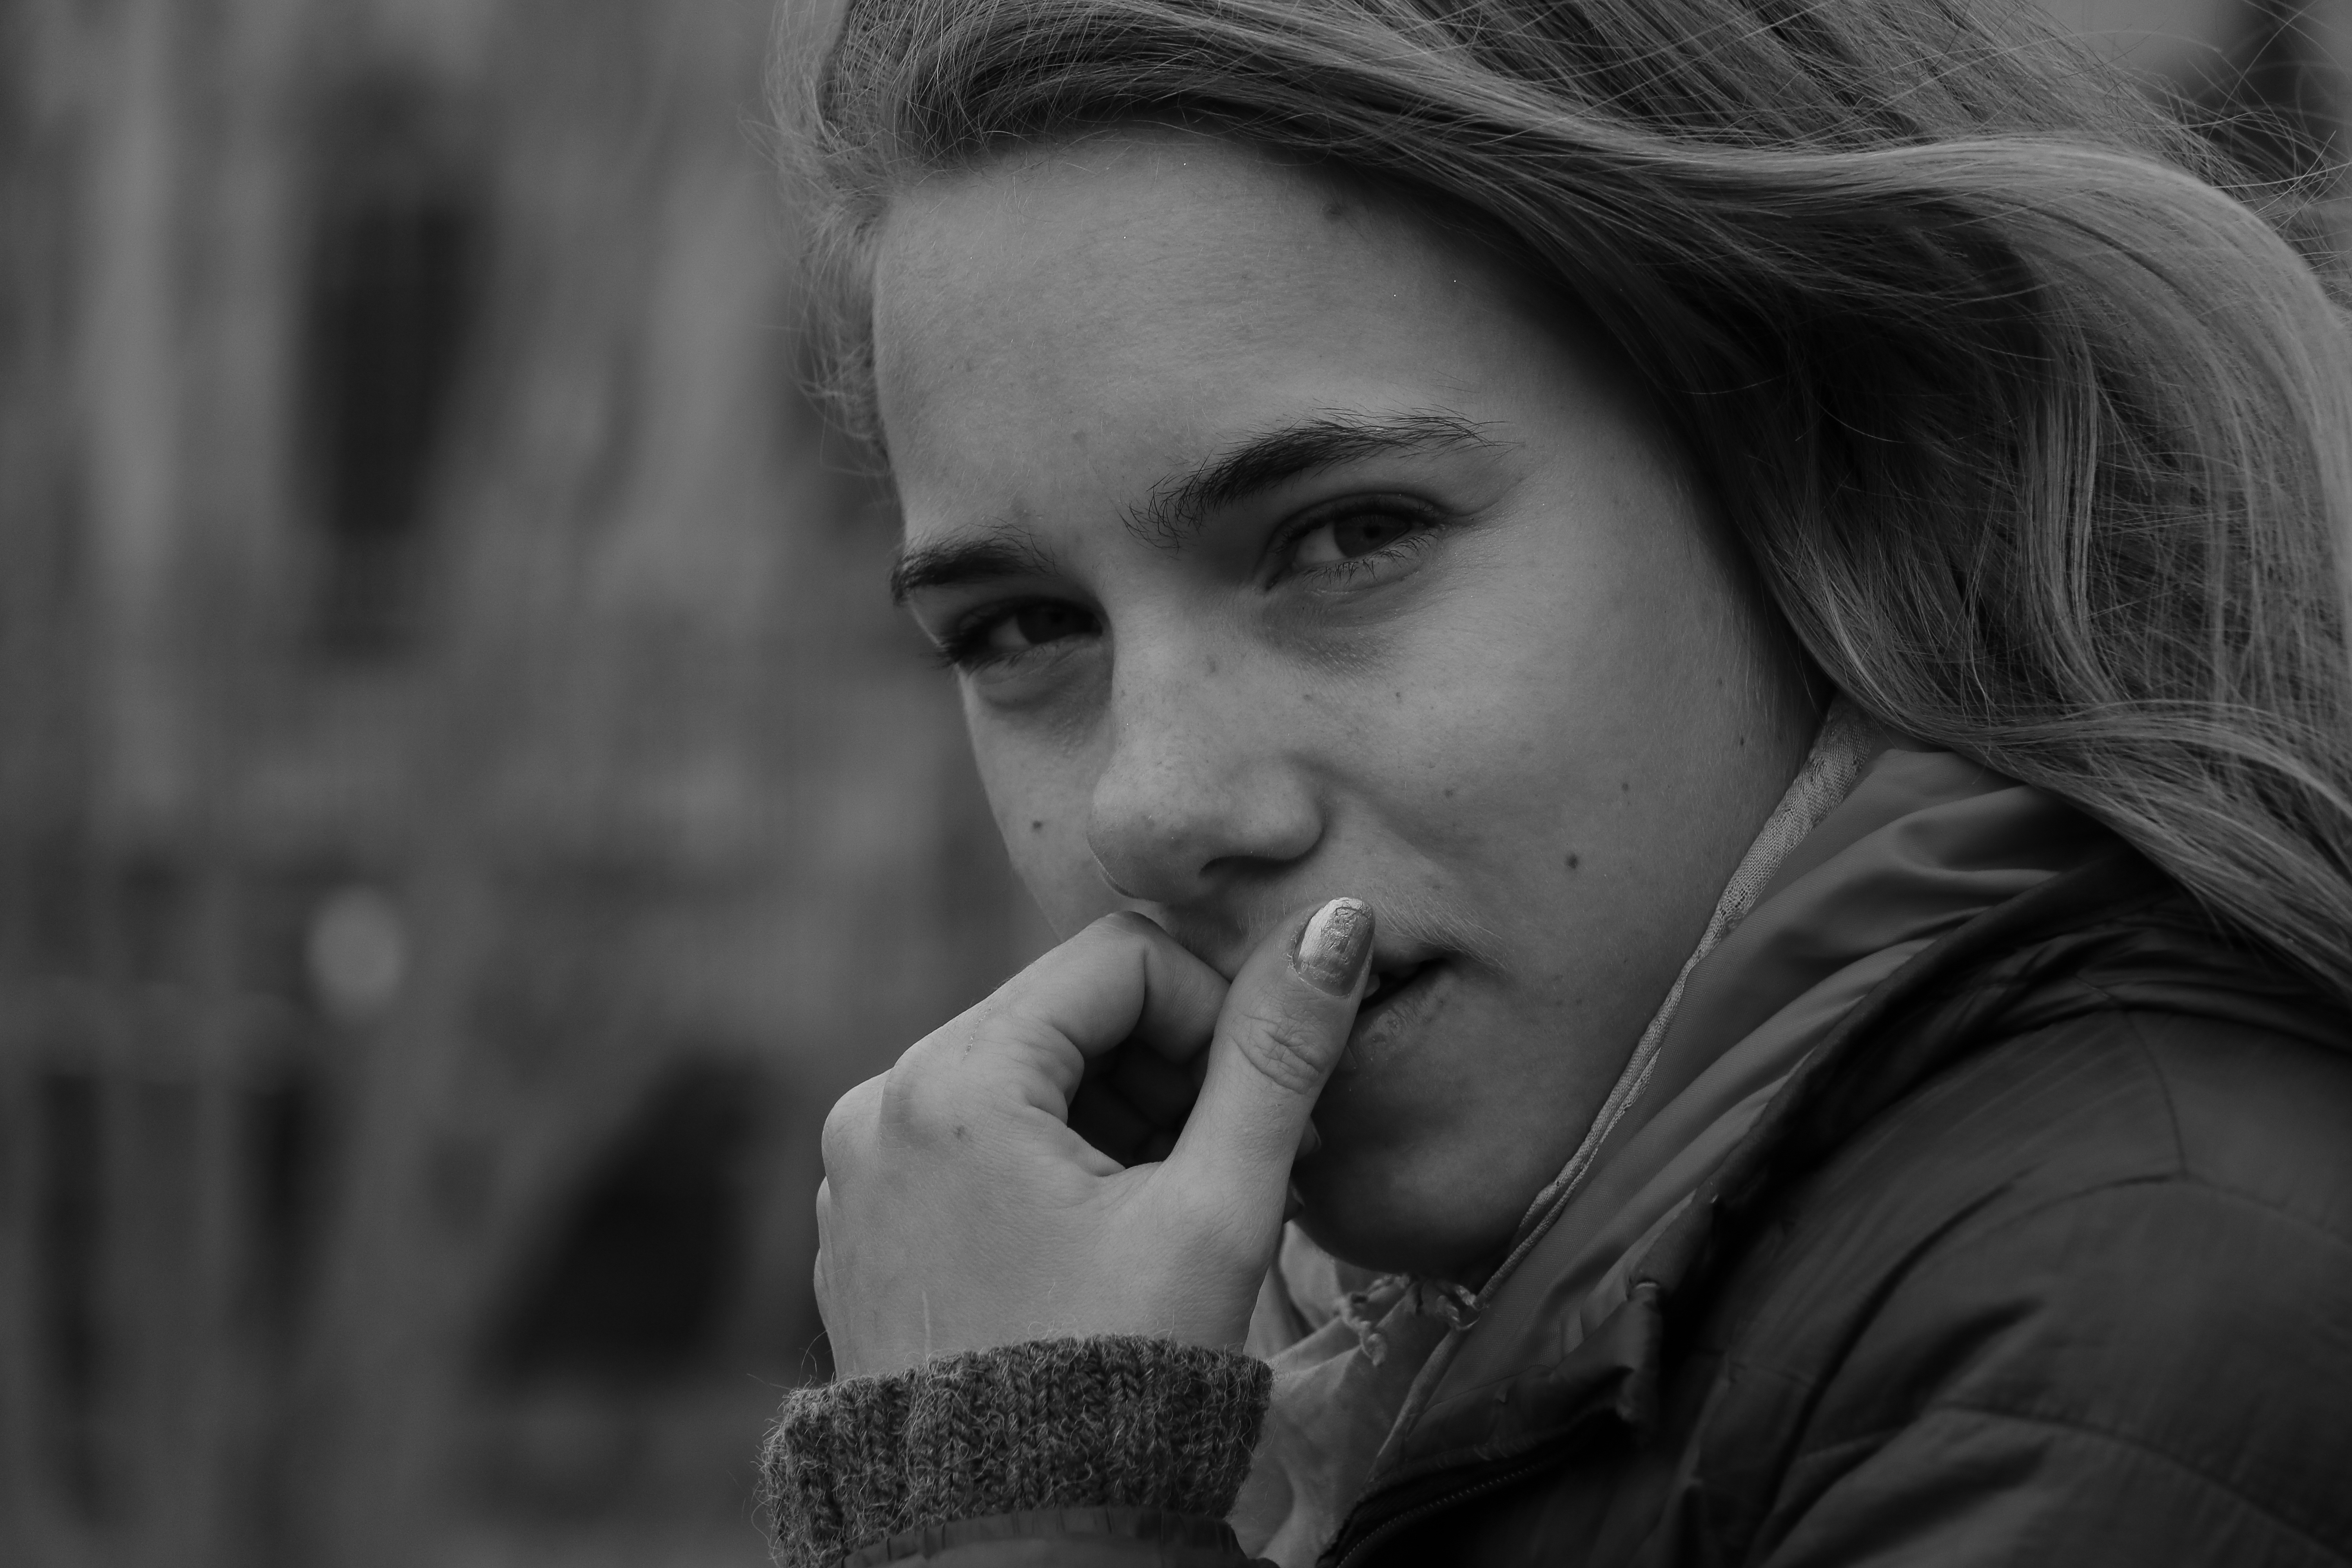
person, black and white, girl, woman, white, photography, female, portrait, model, child, black, monochrome, facial expression, smile, face, eye, head, beauty, beautiful, young woman, emotion, photo shoot, monochrome photography, portrait photography